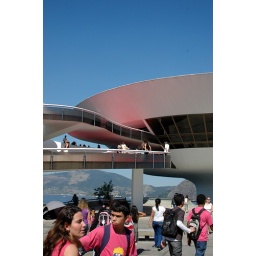
nice colour reflection, the red floor against the white concrete surface